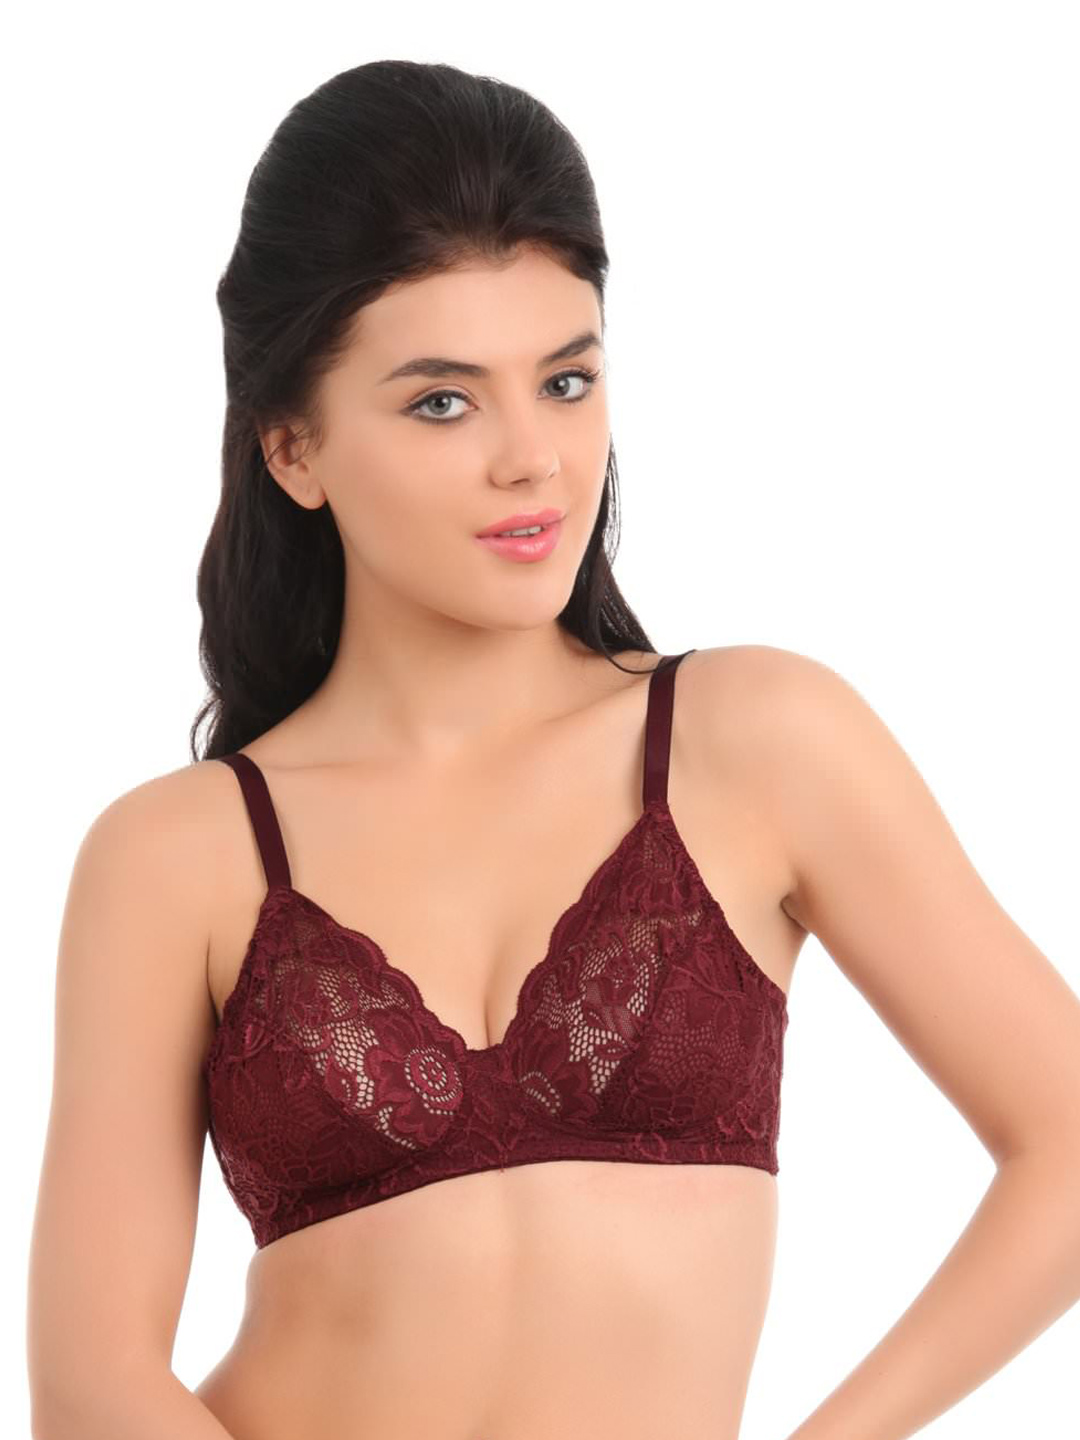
Amante Maroon Full-Coverage Lace Bra BCLC12
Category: Apparel / Innerwear / Bra
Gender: Women
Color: Maroon
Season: Summer 2018
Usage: Casual